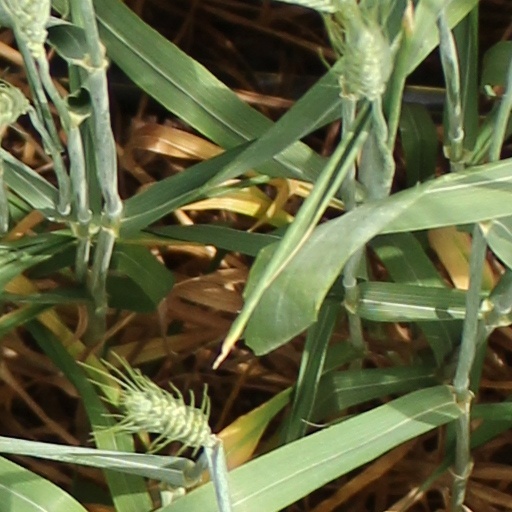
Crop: wheat